SSZ Stradale

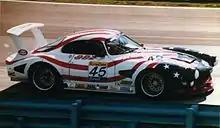
SSZ Stradale Mark 3 as raced at Elkhart Lake, Road America on October 2, 1999

Mark 3 cars were prepared in competition version only. The Electromotive 3.0 L twin-turbo engine developed . The cars had independent rear suspension and inboard disc brakes. A full flat bottom with a rear diffuser, air jacks, telemetry, and data acquisition were fitted. The body was wider, longer, and delivered with adjustable front and rear wings. It weighed in FIA GT2 trim.